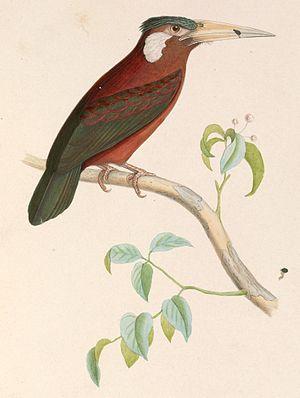
Jacamaralcyonides leucotis = Galbalcyrhynchus leucotis (Jacamar oreillard)
Le Jacamar oreillard est une espèce d'oiseaux de la famille des galbulidés.
Le genre Galbalcyrhynchus regroupe deux espèces d'oiseaux nommés jacamars et appartenant à la famille des Galbulidae.